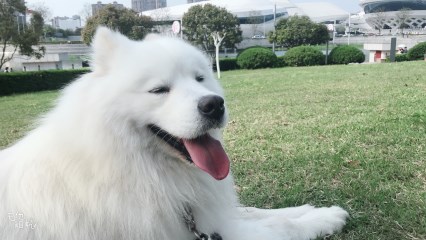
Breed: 2192-n000088-Samoyed